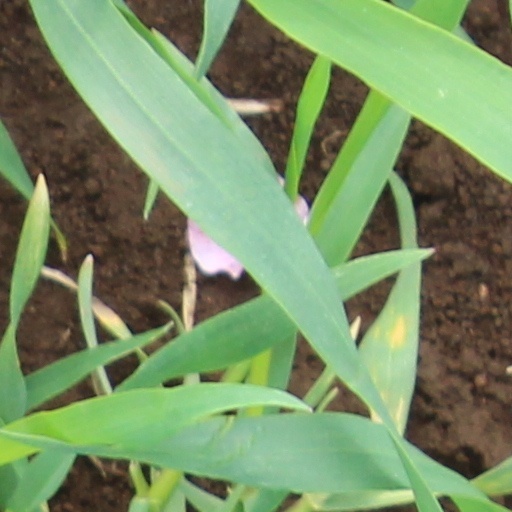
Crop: wheat